Seventh Conference of the International Woman Suffrage Alliance

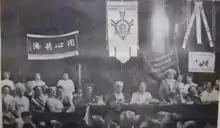
Presidential table during the Seventh congress of the International Woman Suffrage Alliance IWSA in Budapest 1913

Feminists at the conference: seated (l-r): Tekla Hultin (Finland), Belva Lockwood (United States), Anita Augspurg (Germany)